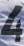
Number: 4